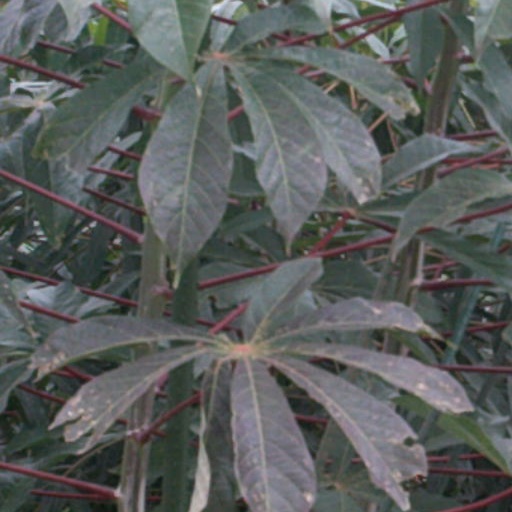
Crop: cassava